List of church buildings in Indonesia

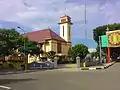
Sacred Heart Church in Banda Aceh

In Batavia, few of the earliest Protestant church structures in Indonesia are well documented. The first church building in the city was a provisional church, erected in 1625 together with the earlier city hall. In 1632 the foundation for a proper church was laid. This was followed by the first stone to be laid in 1640 and the building, known as Oude Hollandse Kerk ("Old Holland Church"), was finished in 1643. The Old Holland Church was later expanded and renamed "Nieuw Hollandse kerk" ("New Holland Church") in 1736. The new church was shaped octagonally according to Calvinism's focus on the sermon and had a domed roof. The church was toppled by an earthquake in 1808, and the remains were completely demolished by Governor General Daendels to obtain building materials for a new government center in Weltevreden. The base of the church can be seen in the Wayang Museum.